Philip T. Shutze

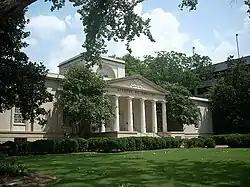
Academy of Medicine, Atlanta

Philip Trammell Shutze (August 18, 1890 – October 17, 1982) was an American architect. He became a partner in 1927 of Hentz, Adler & Shutze. He is known for his neo-classical architecture.